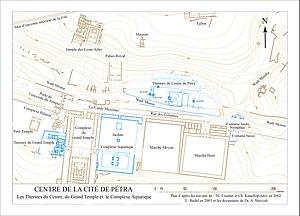
Les thermes du Centre, du Grand Temple et du Complexe Aquatique de Pétra.
La gestion de l'eau à Pétra a forgé la puissance et le niveau de vie des résidents de la capitale de l'ancien royaume nabatéen. Cité parmi les plus puissantes de l'Antiquité, Pétra ne tient pas sa célébrité et sa prospérité, uniquement par ses magnifiques bâtiments creusés et sculptés dans la roche des montagnes environnantes. C’est surtout par son extraordinaire système hydraulique construit au cours des siècles, que Pétra a pu se développer au milieu d'un désert inhospitalier, et devenir une étape stratégique pour les caravanes chamelières, venant de l’Arabie ou de la lointaine Asie et ...apportant les soies, les épices et les parfums, vers les cours d’Europe.